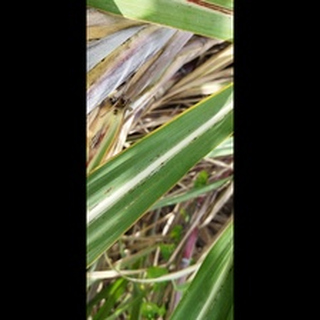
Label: sugarcane_rust